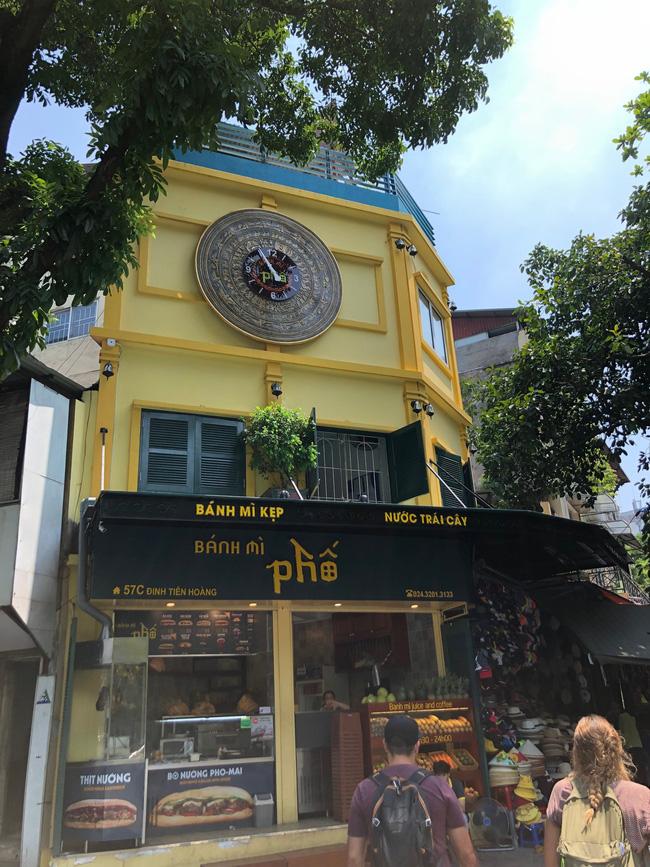
đây là hình ảnh chụp ở phía trước của một cửa hàng